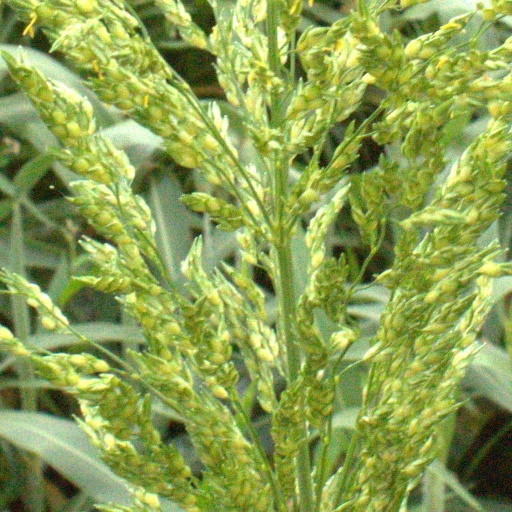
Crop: sorghum